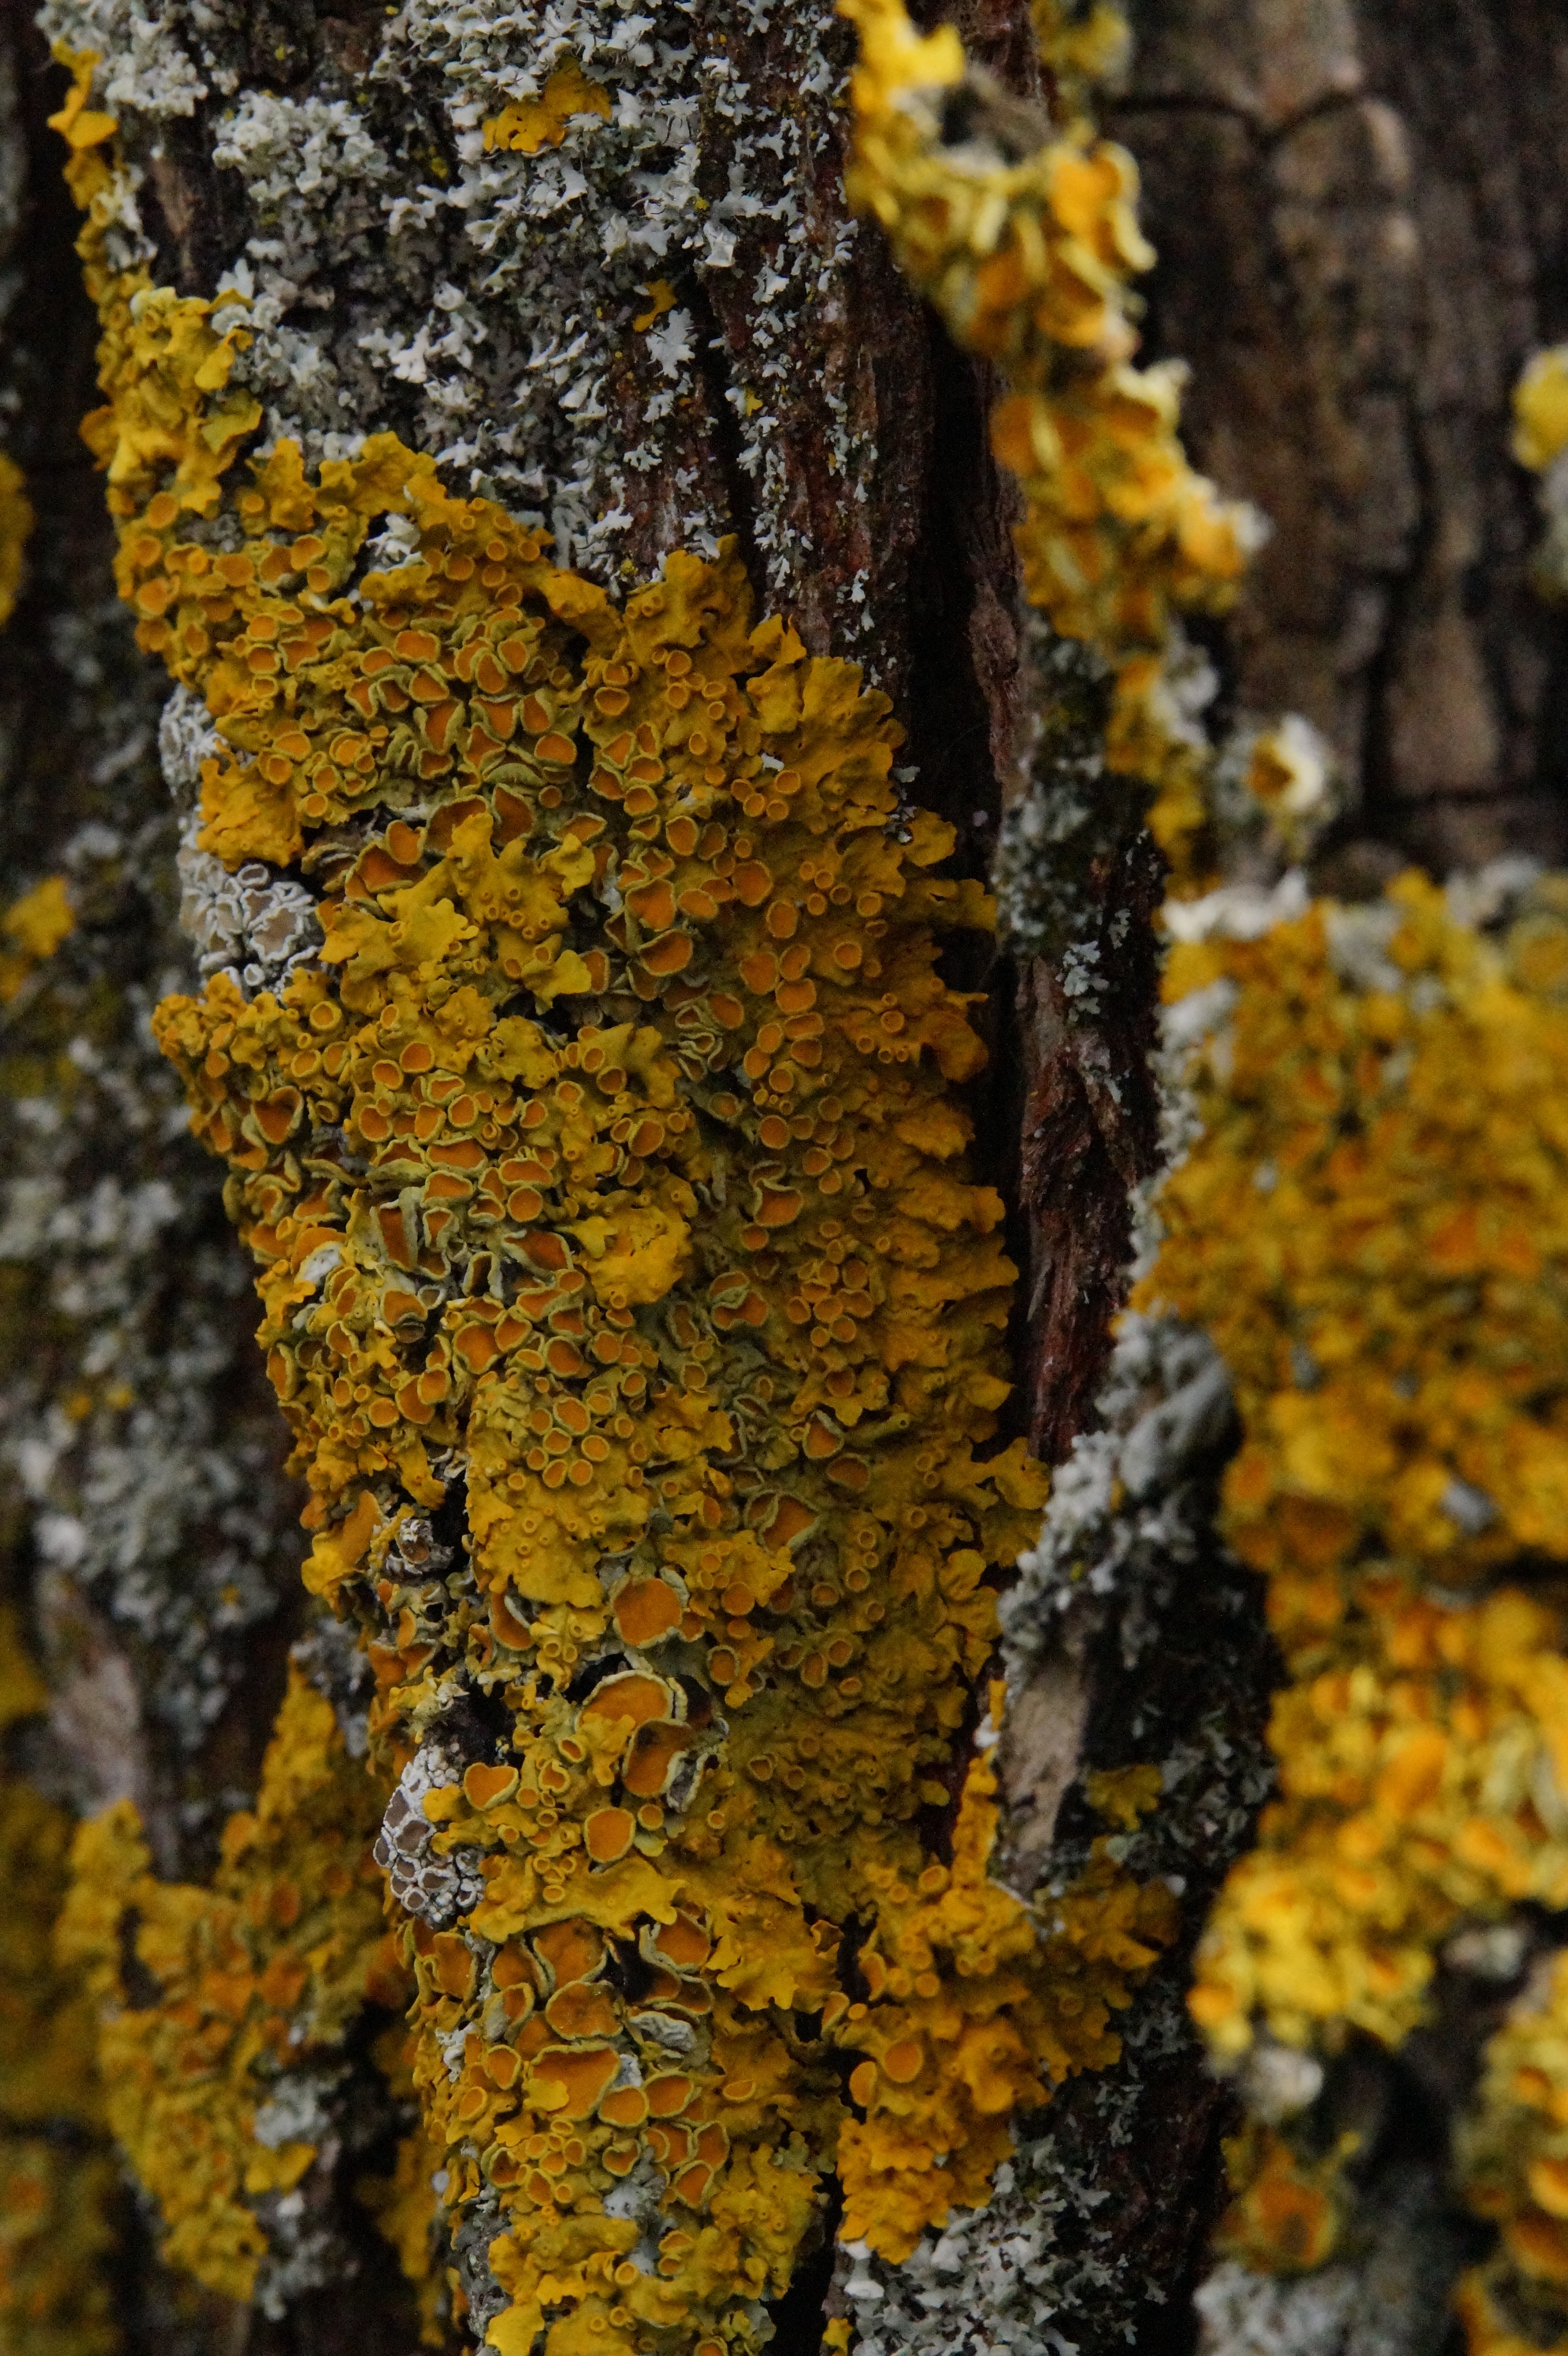
tree, nature, branch, structure, plant, wood, texture, leaf, flower, trunk, bark, log, autumn, soil, yellow, close, flora, season, close up, tribe, lichen, background, deciduous, tree bark, of course, macro photography, tree eyes, woody plant, land plant